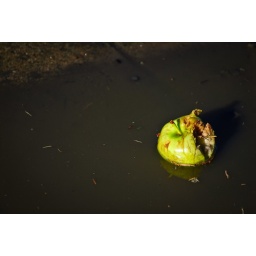
An Apple in the road at the bottom of my street